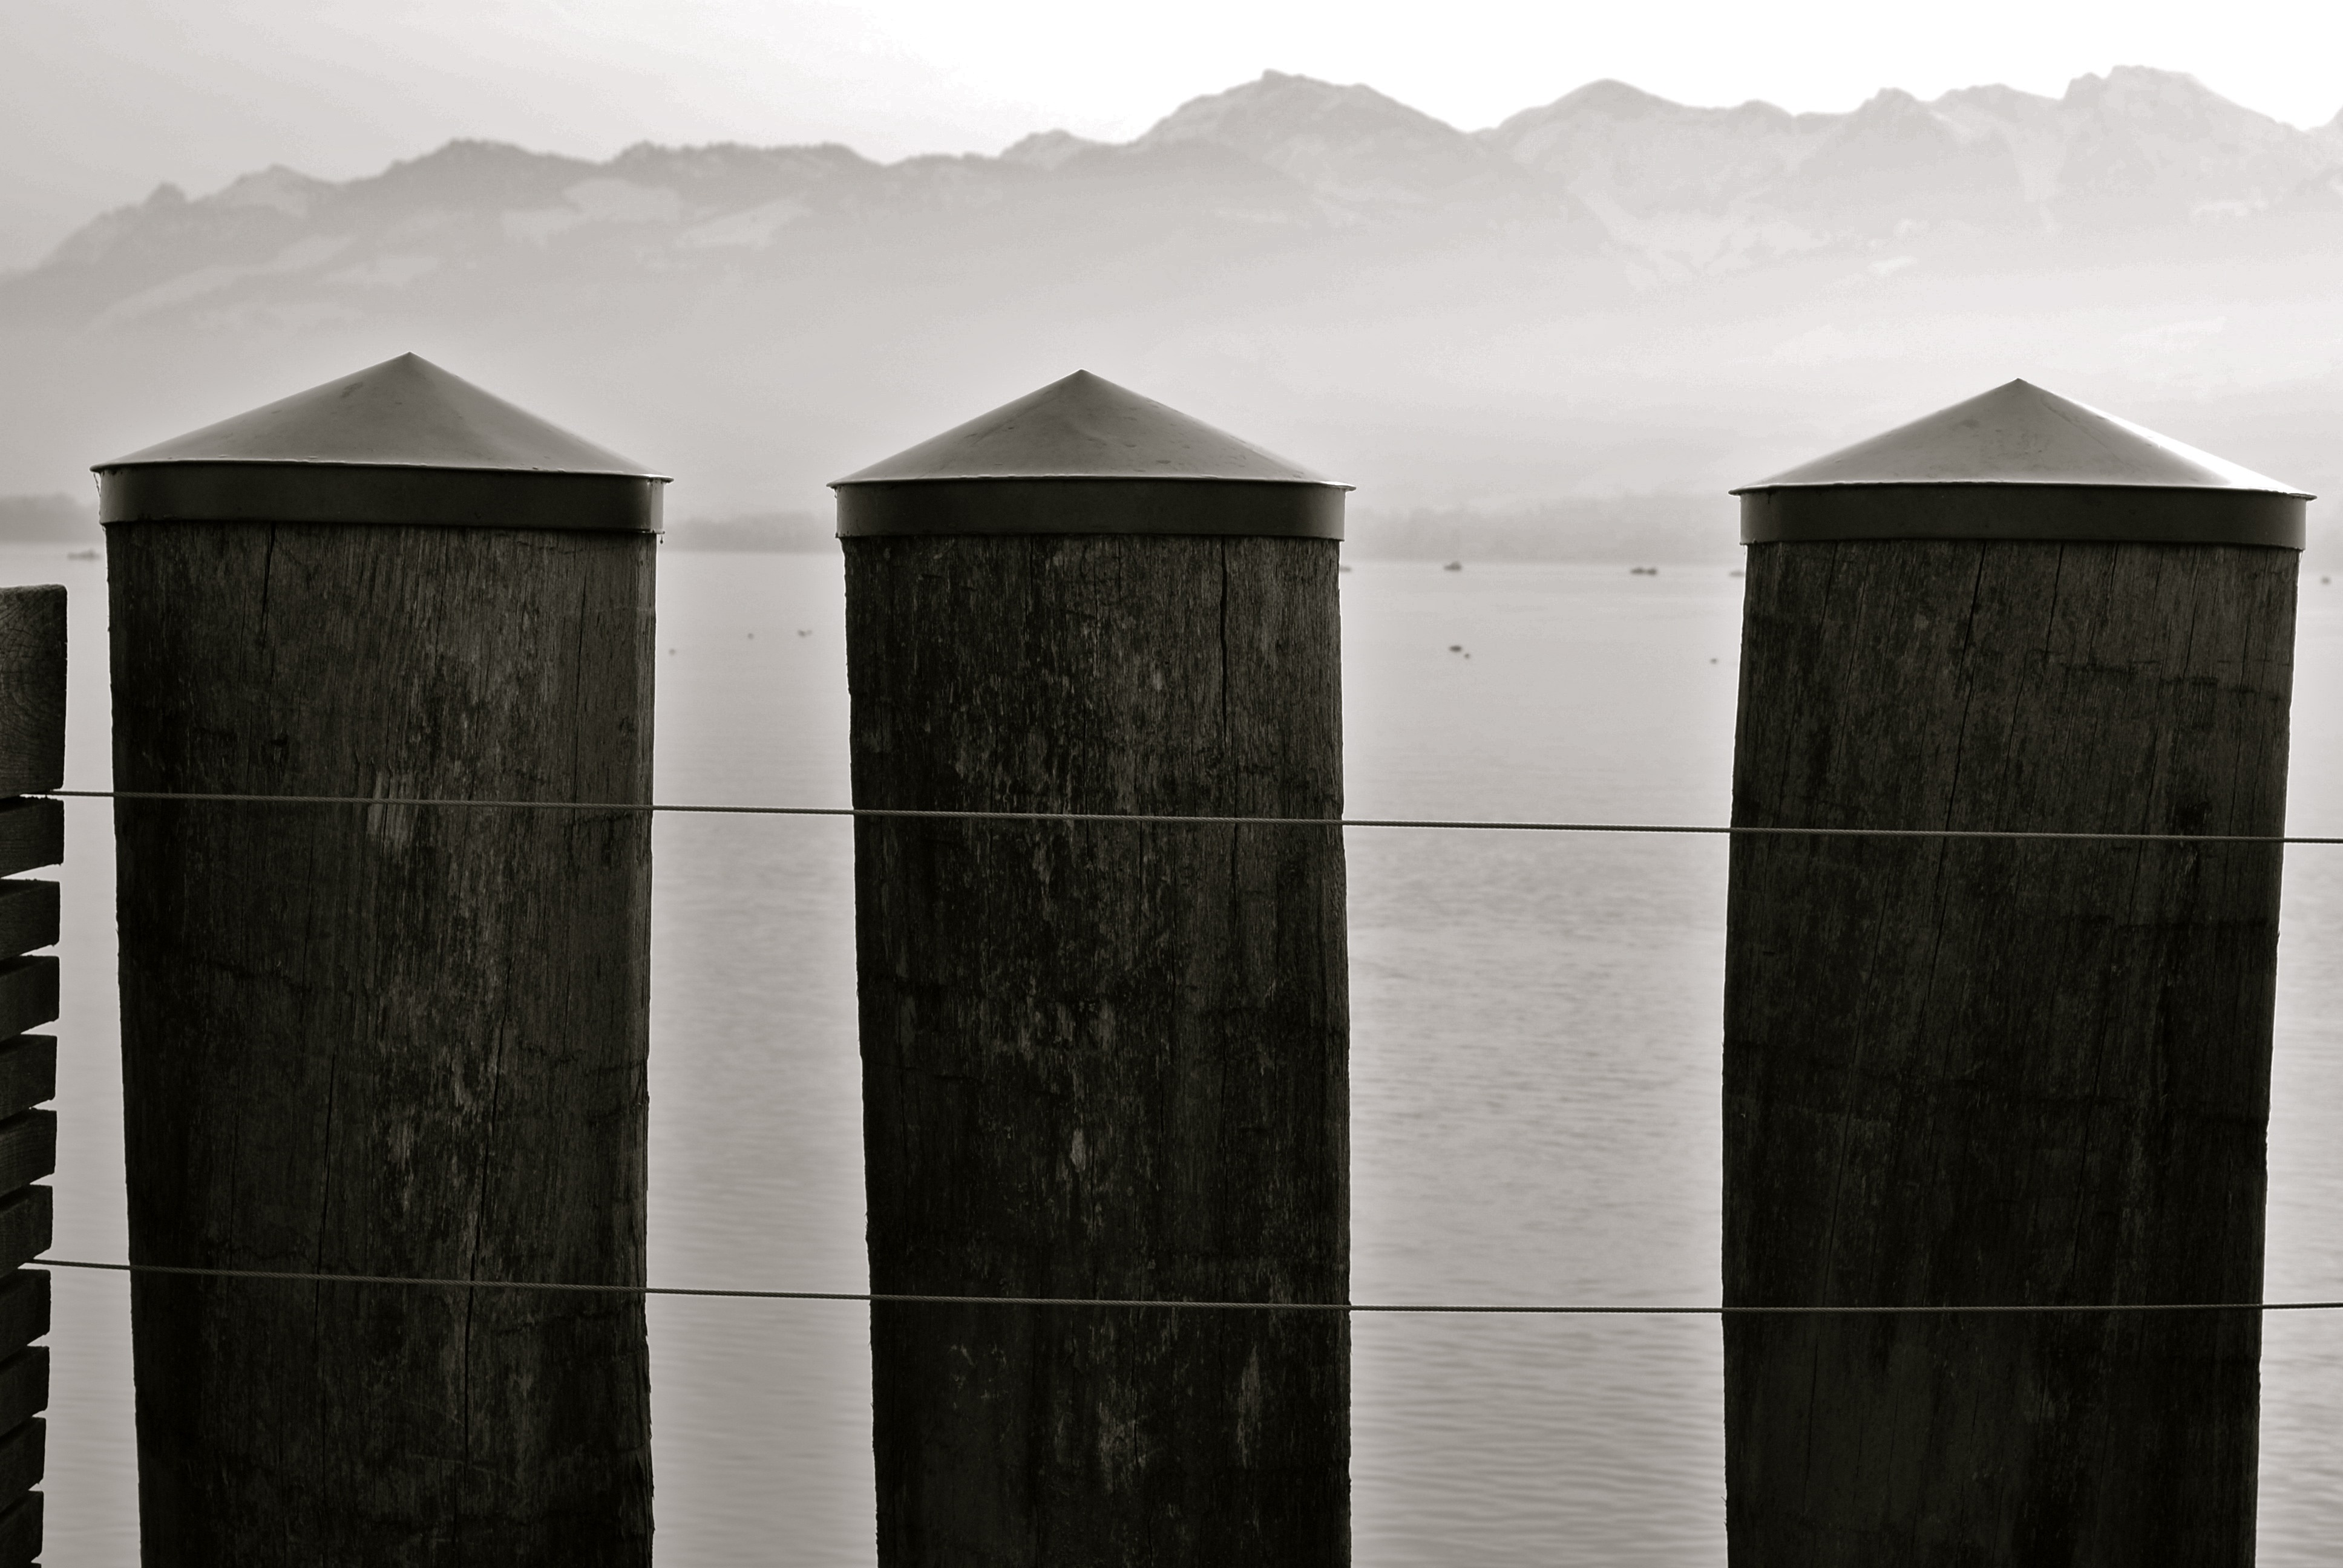
landscape, post, architecture, structure, wood, white, house, lake, building, wall, shed, facade, black, monochrome, design, symmetry, waters, wooden posts